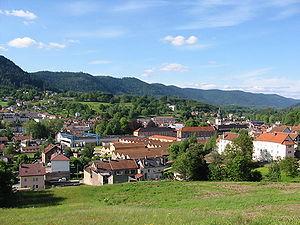
Senones est une commune française située dans le département des Vosges en région Grand Est. Ses habitants sont appelés les Senonais.
Les Vosges sont un département français de la région Grand Est, situé dans la région historique et culturelle de Lorraine. Elles tirent leur nom du massif des Vosges qui occupe une grande partie de son territoire. Son chef-lieu est Épinal. L'Insee et la Poste lui attribuent le code 88.